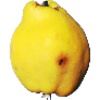
Label: quince